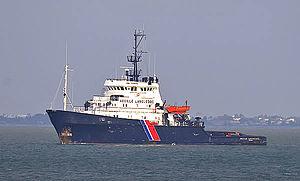
Le remorqueur Abeille Languedoc en rade de La Pallice - La Rochelle Â«
Les Abeilles, société fondée au Havre en 1864, est un armateur français spécialisé dans le remorquage. C'est une division du groupe Bourbon.
L’Abeille Languedoc est un remorqueur de haute mer, spécialisé dans le sauvetage de navire en détresse. Il est resté pendant 26 ans à Cherbourg en surveillance de la Manche entre le Cotentin et le pas de Calais.
Le Marquage de l'action de l'État en mer ou marquage AEM est un ensemble de marques visuelles portées par les bâtiments et aéronefs de la Marine nationale chargés de missions de service public. Il en va de même des bâtiments affrétés, ainsi que de ceux des Affaires maritimes, des douanes, et de la gendarmerie. Ces marquages permettent une meilleure reconnaissance visuelle des différents corps nationaux chargés de l'action de l'État en mer. Cela favorise également la coordination opérationnelle des moyens entre les administrations et les forces navales.